Mayenne's 1st constituency

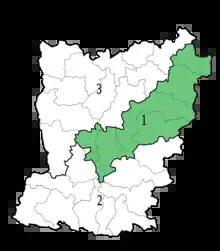
Location of Mayenne in France

The 1st constituency of Mayenne is a French legislative constituency in the Mayenne "département".